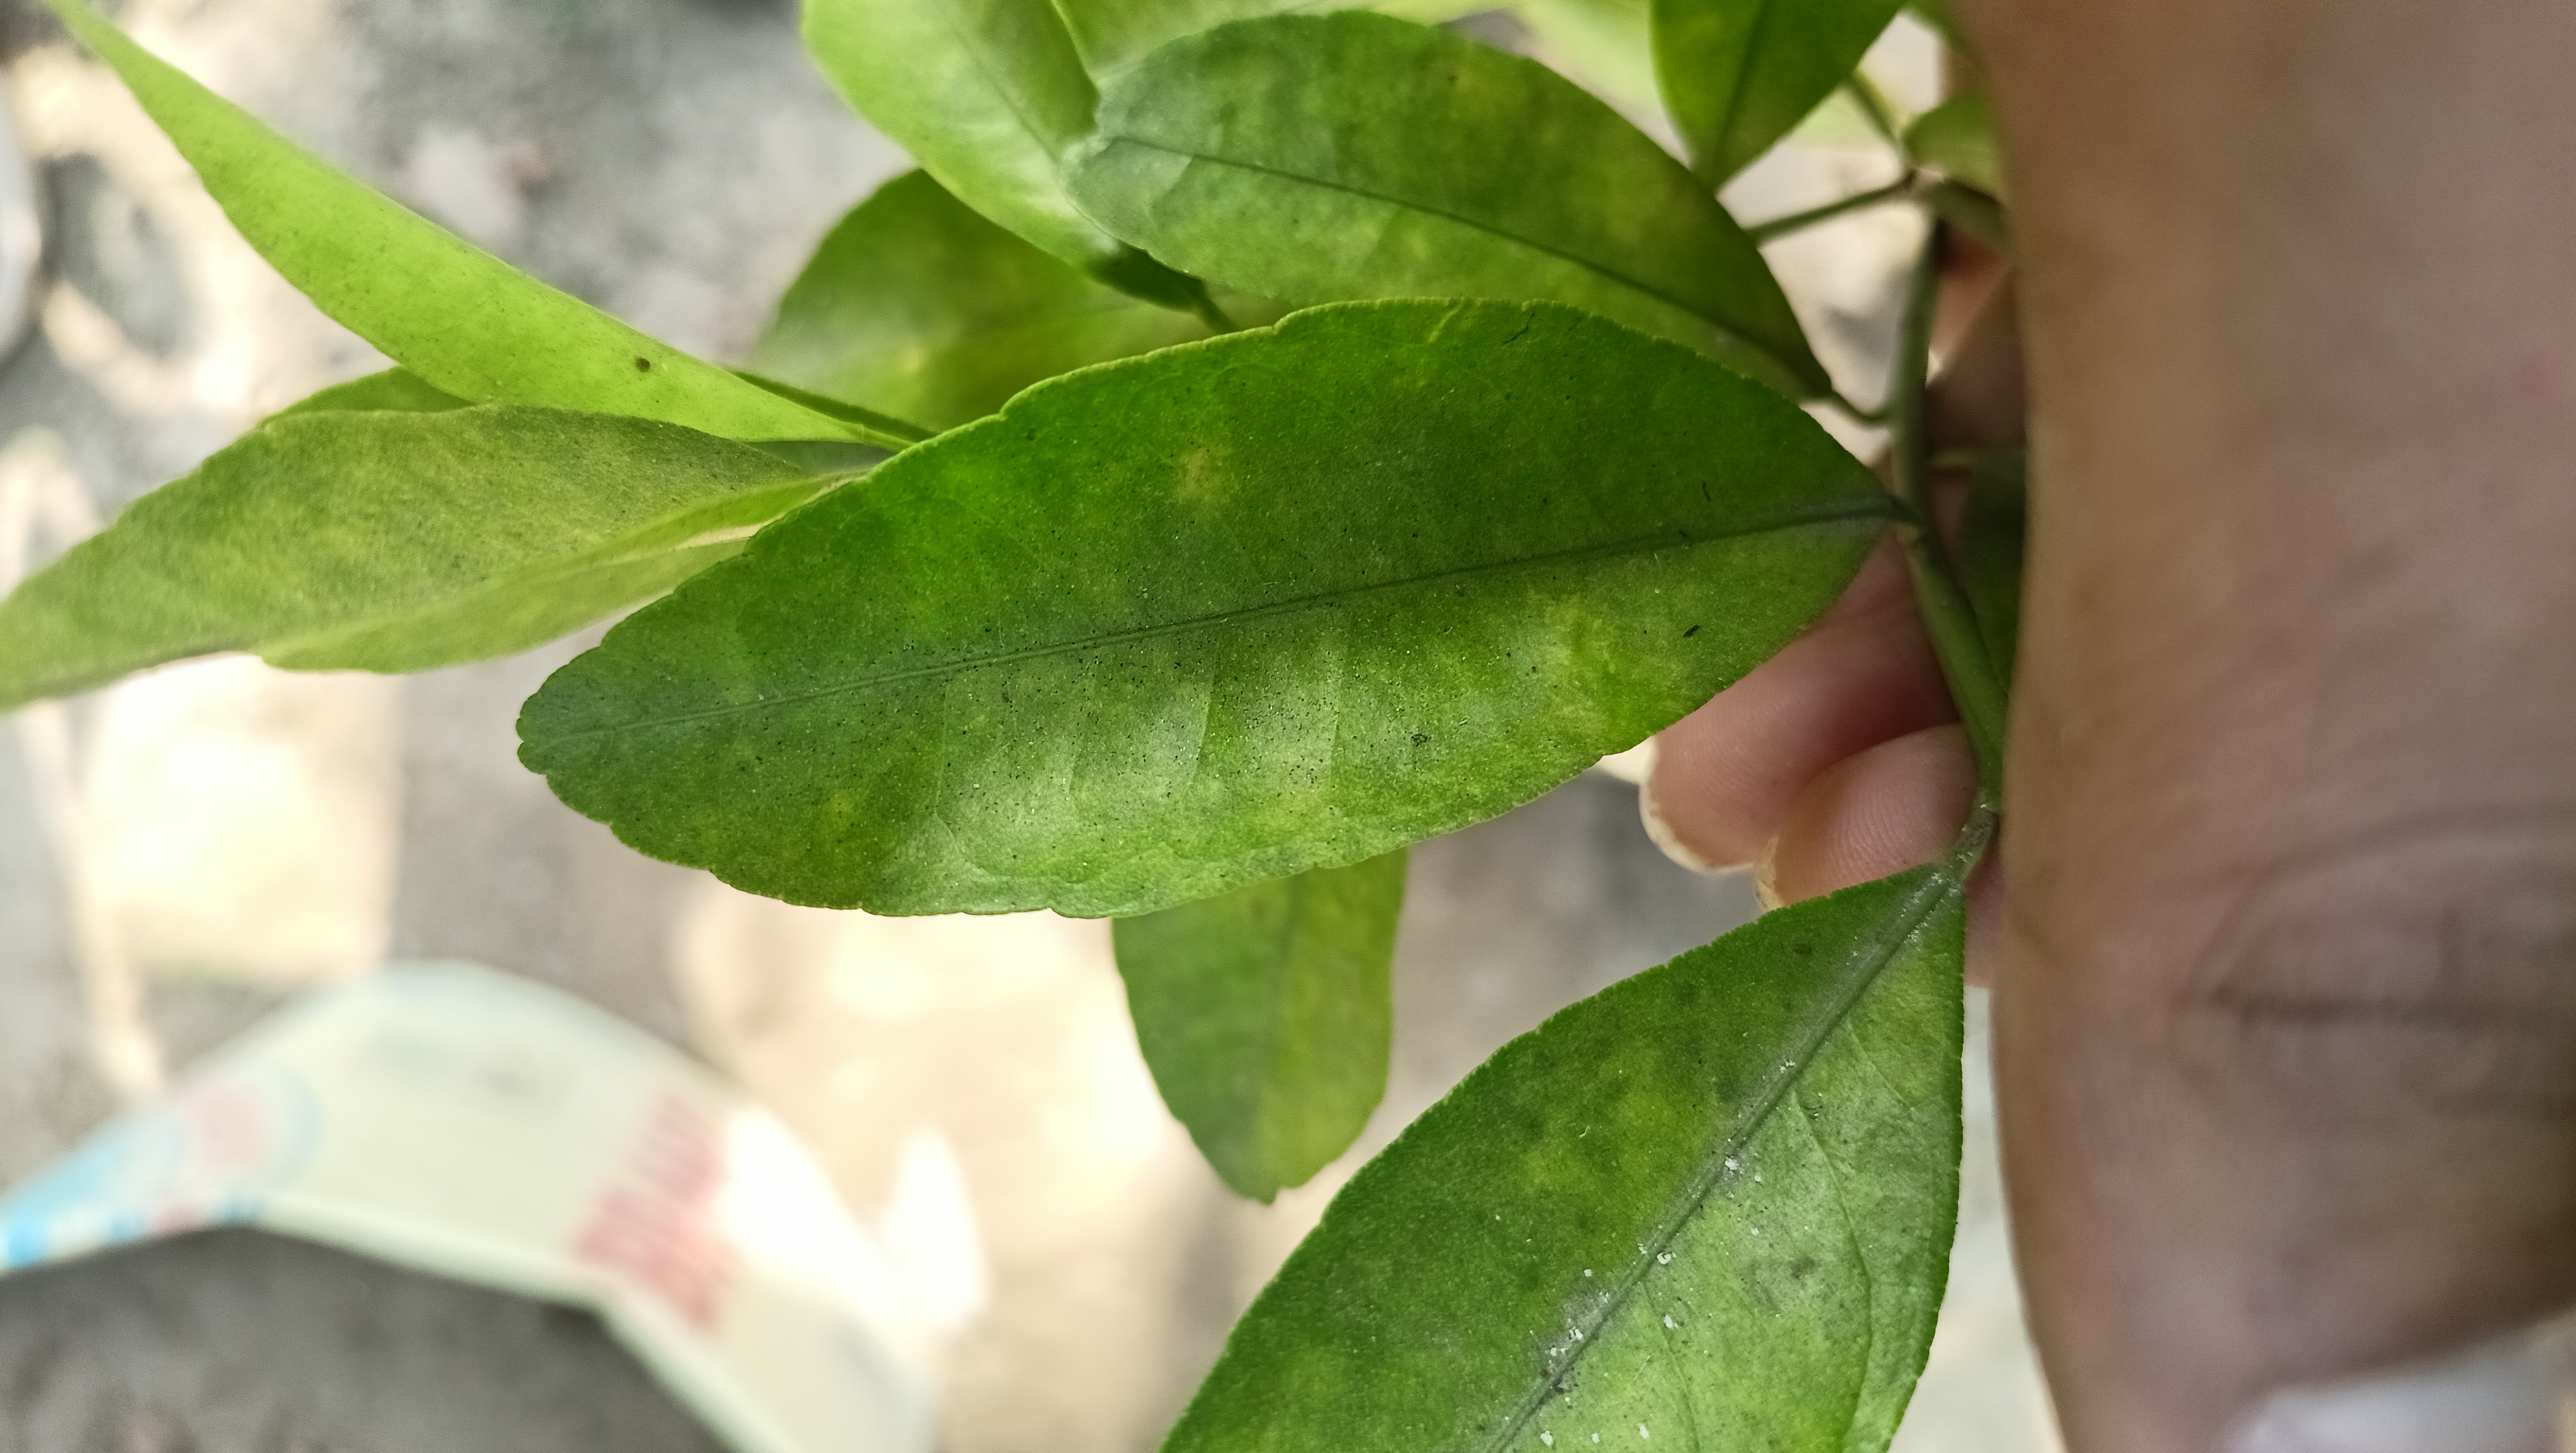
Mandarin leaf variety: Mandaring